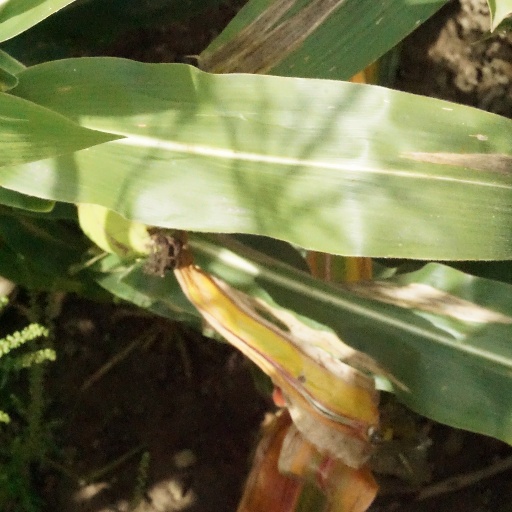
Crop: maize; corn